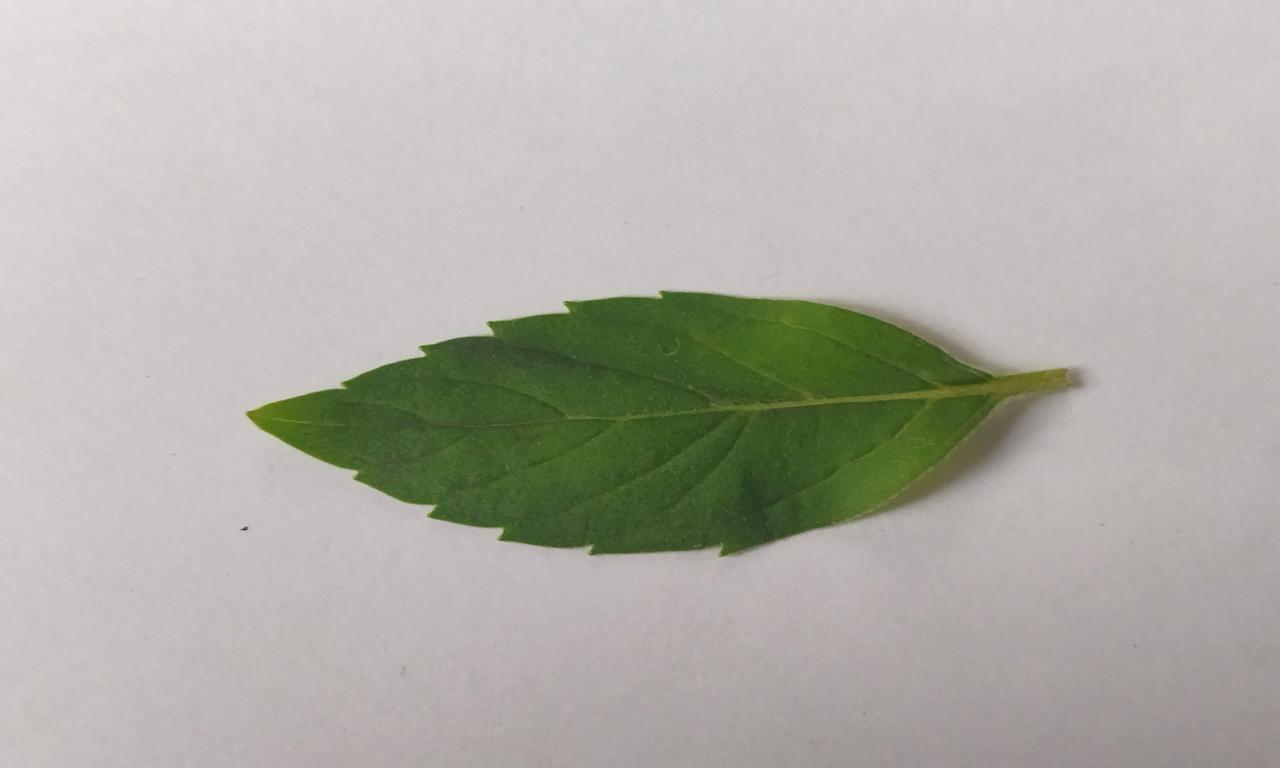
Label: Fresh